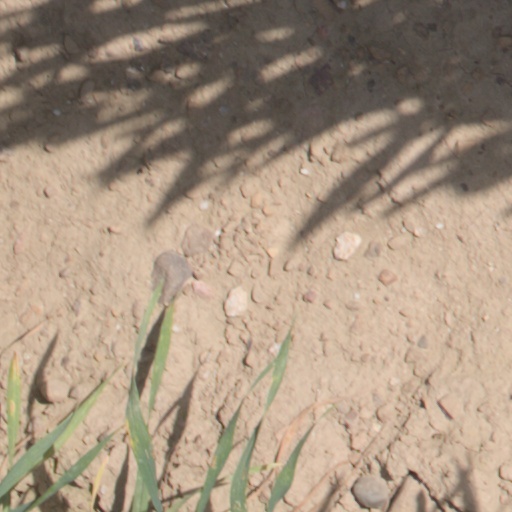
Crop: wheat